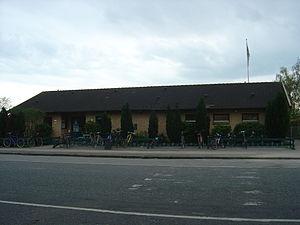
Le Boldklubben 1908 Amager est un club de football danois basé à Copenhague.